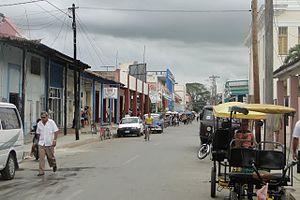
Ciego de Ávila est une ville et municipalité de Cuba, capitale de la province de Ciego de Ávila. Elle comptait 114 829 habitants lors du recensement de 2012.